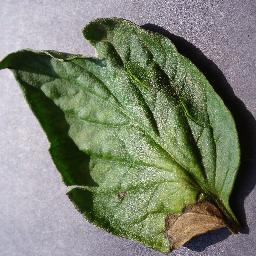
Label: Tomato___Late_blight